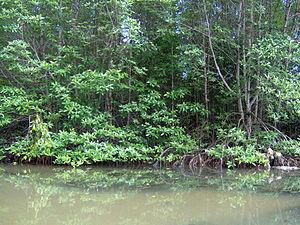
Can Gio est une mangrove située à 40 kilomètres au sud-est de Hô-Chi-Minh-Ville. Autrefois refuge des Bình Xuyên, elle est aujourd'hui classée réserve naturelle et réserve de biosphère par l'Unesco. Elle s'étend sur 71,371 hectares.